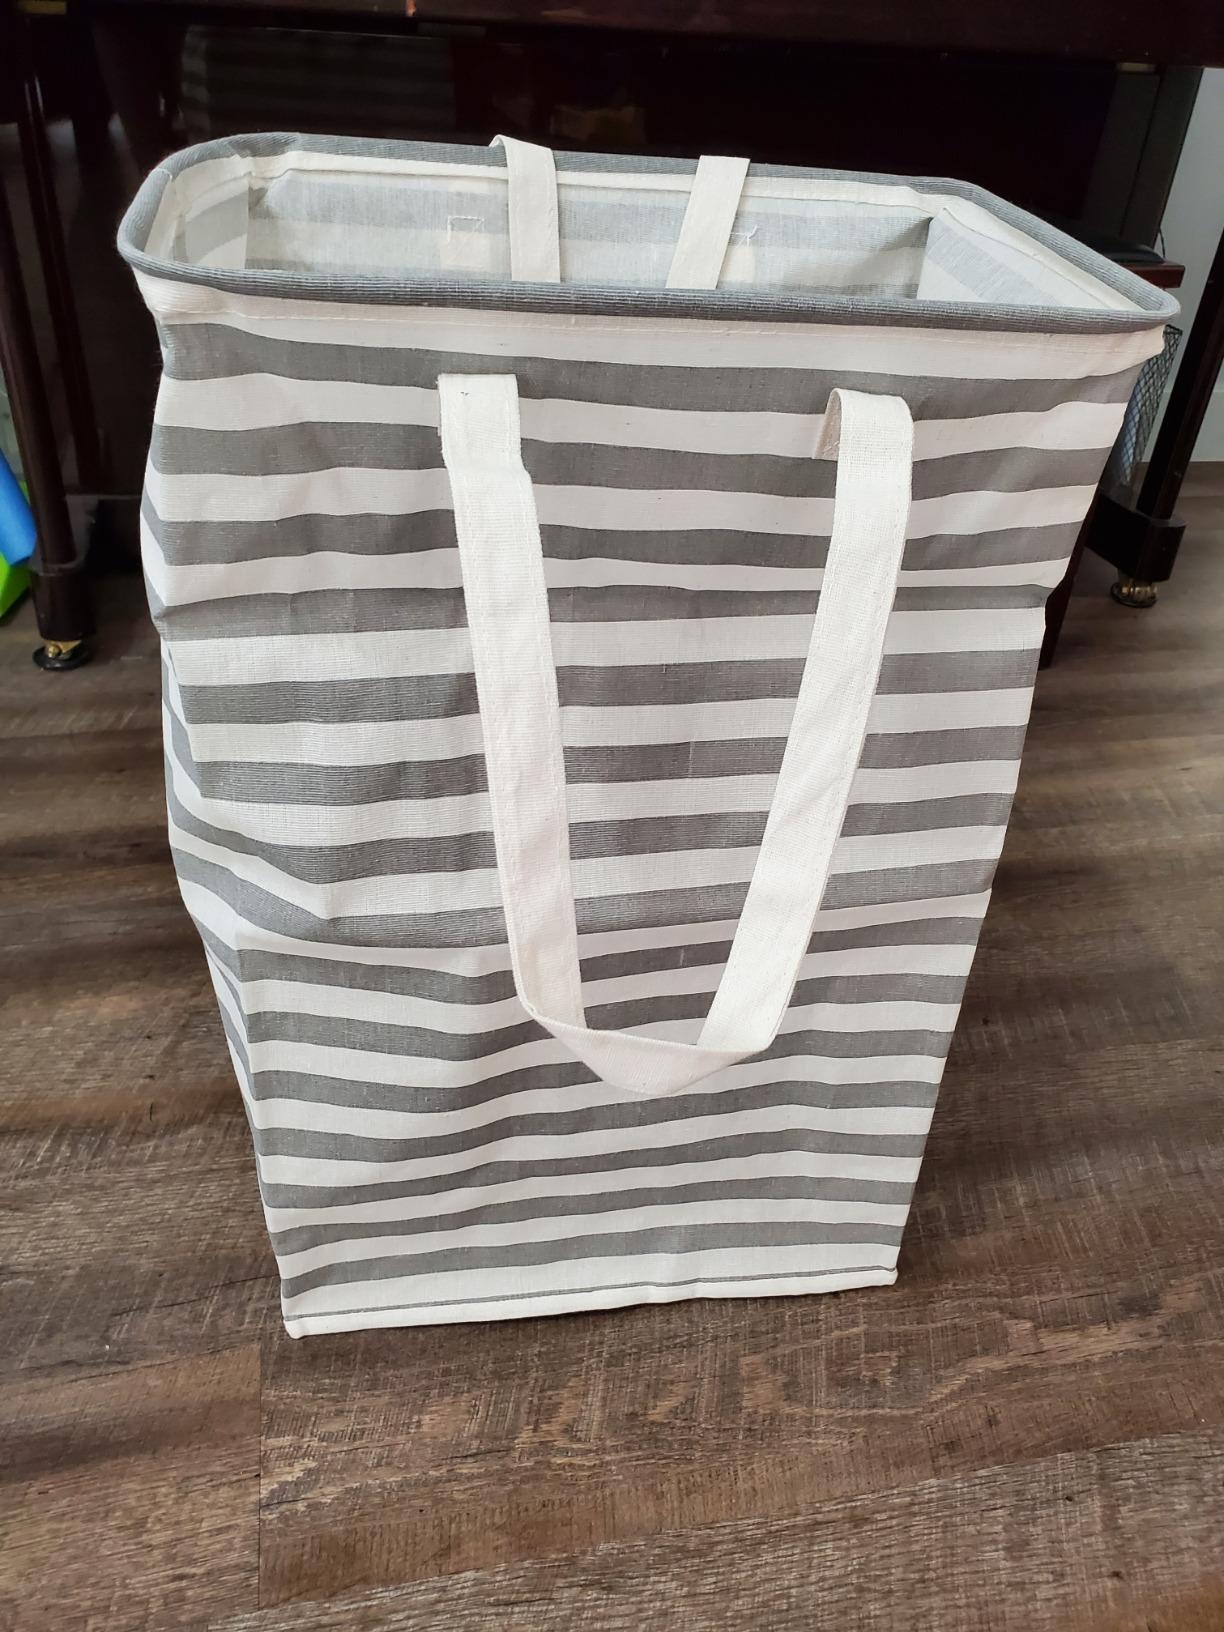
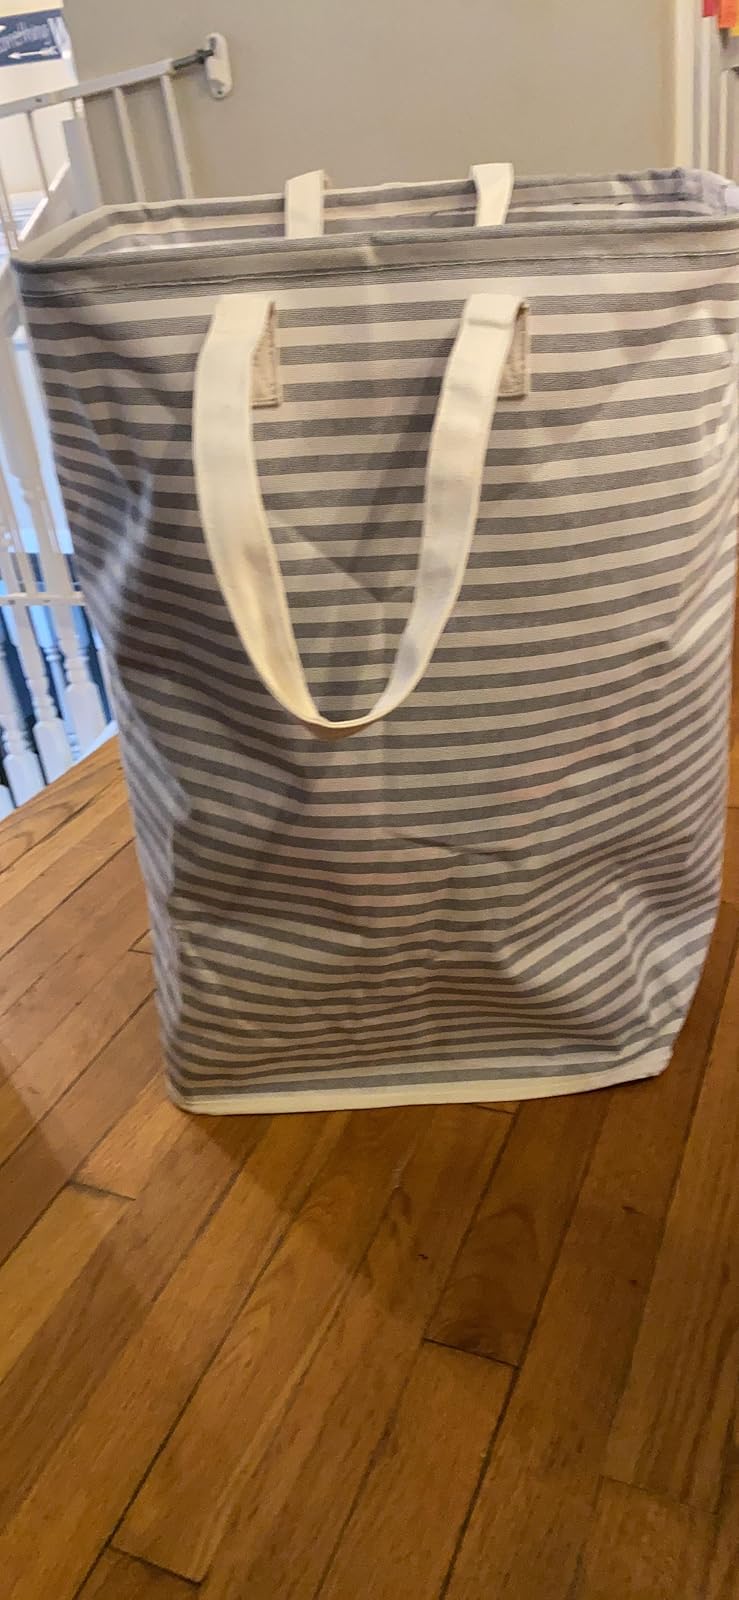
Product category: items_hamper
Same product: no